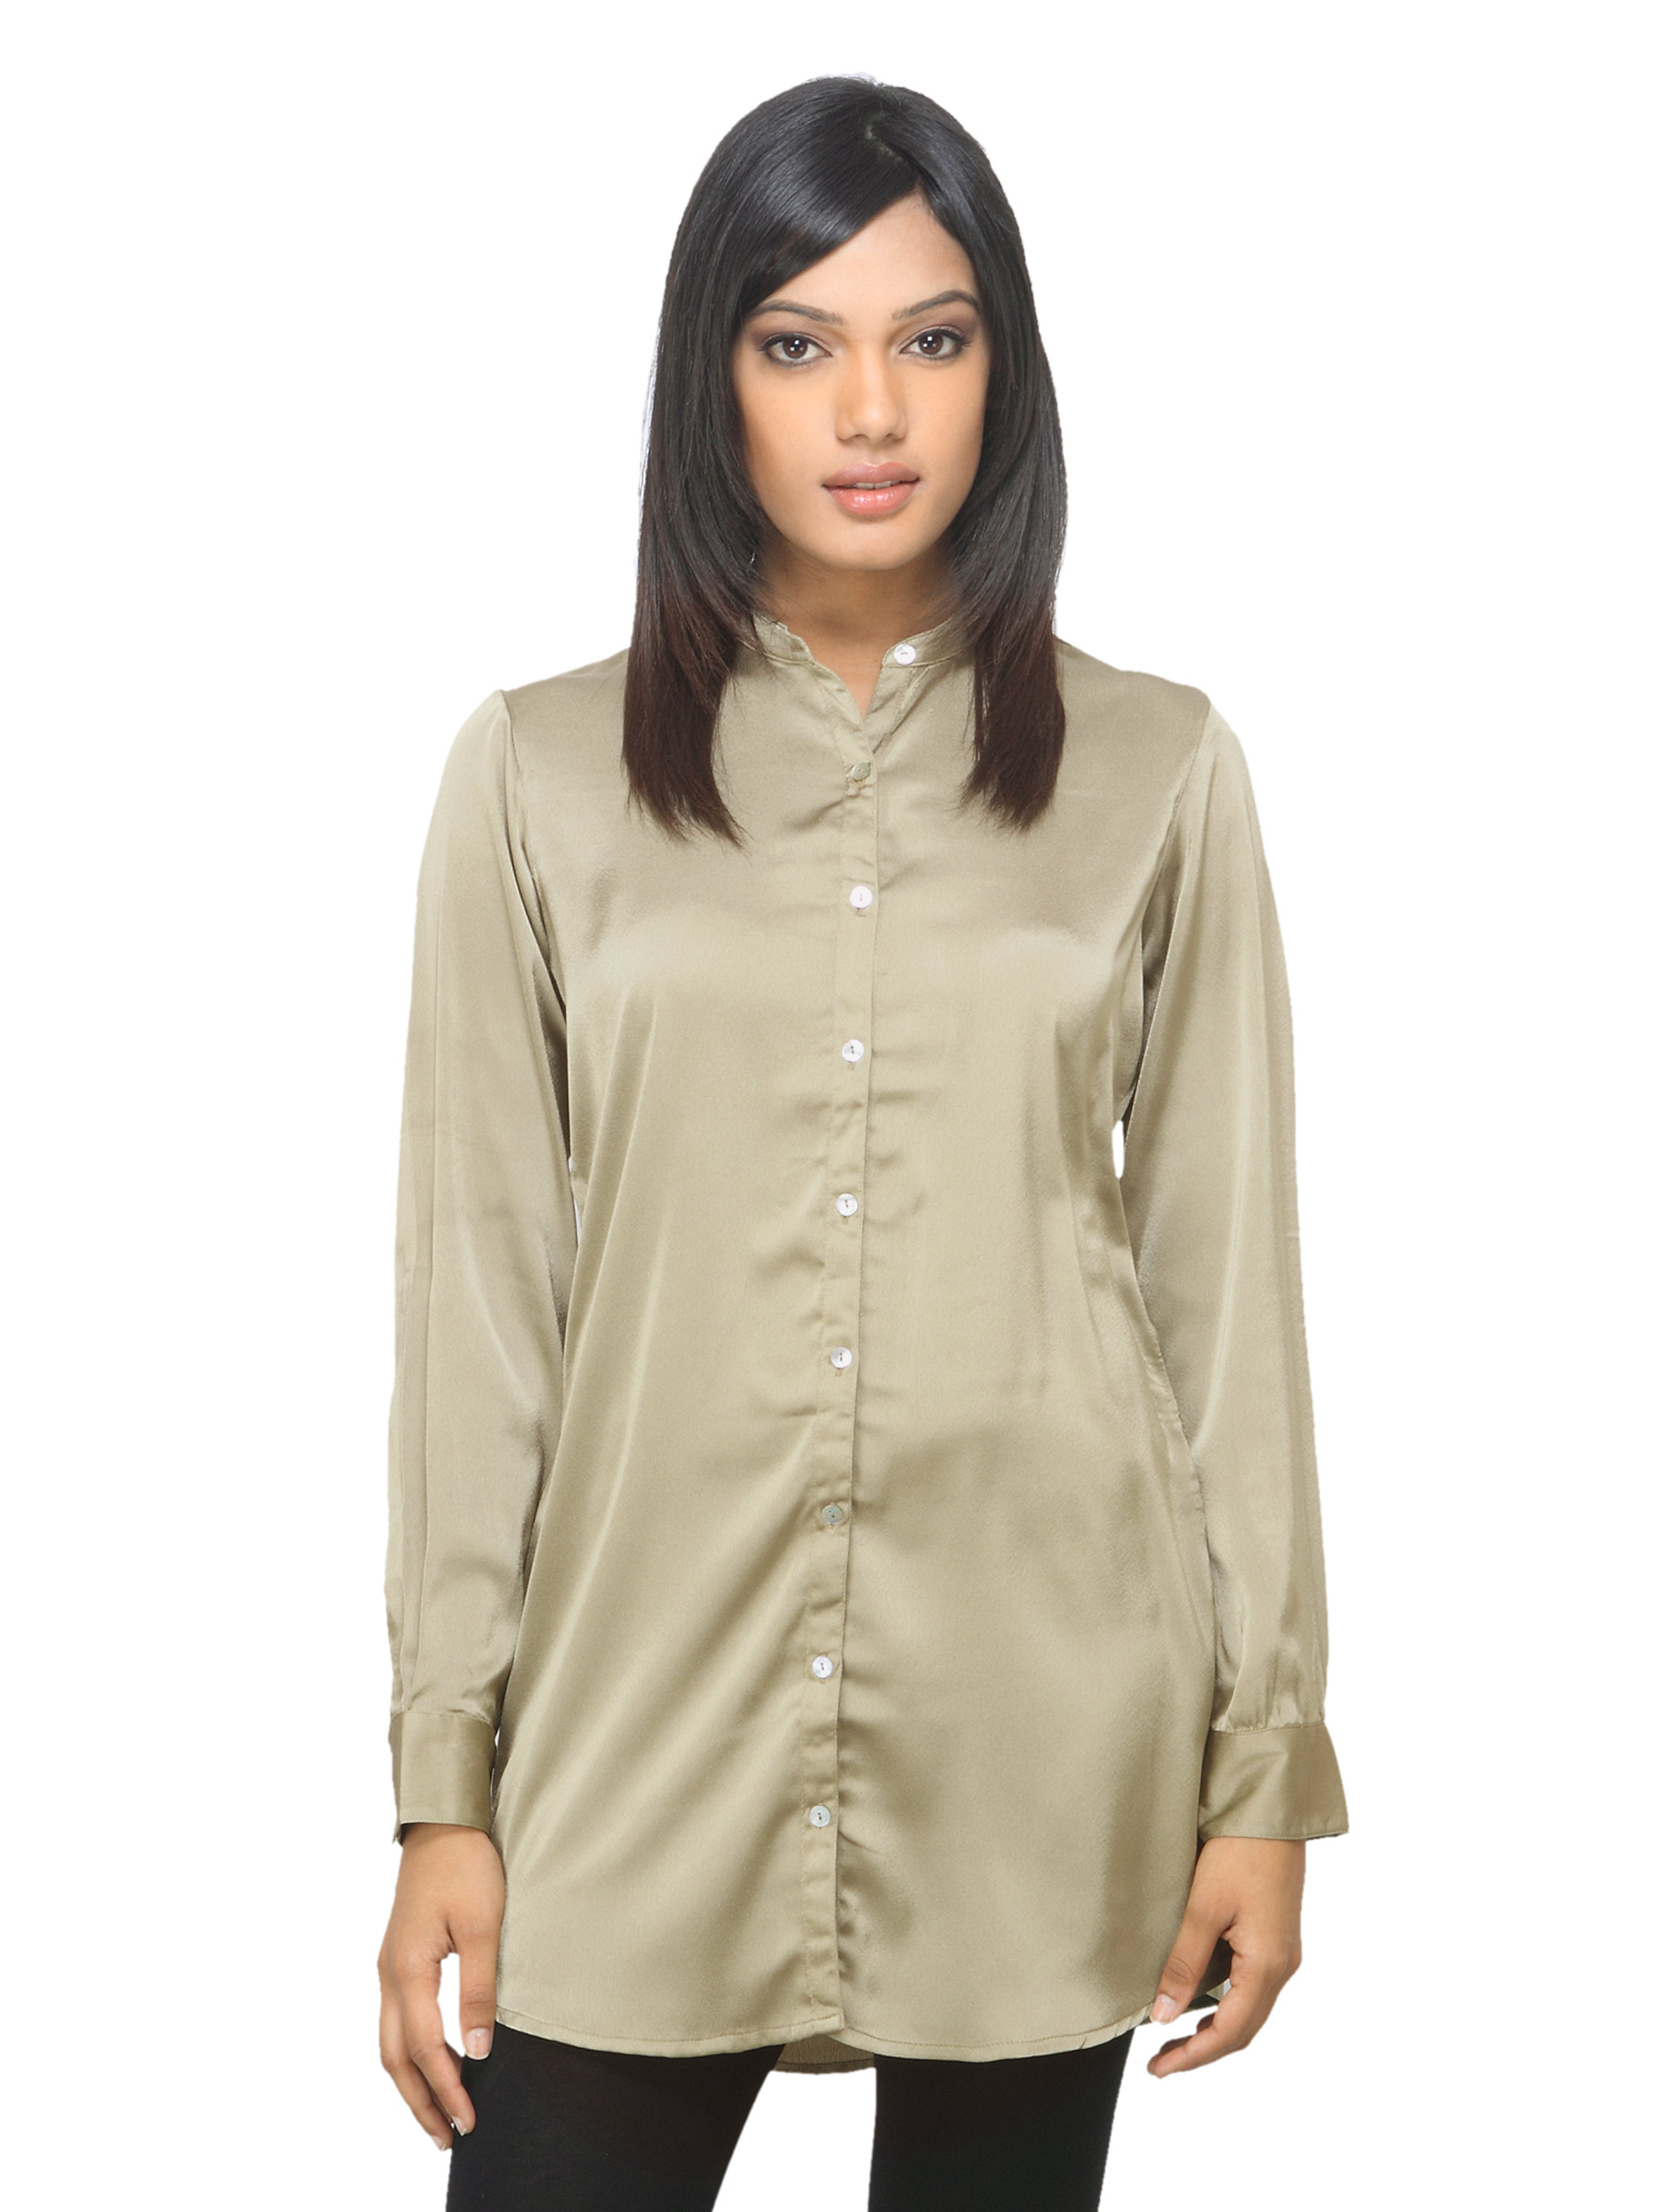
Femella Women Gold Shirt
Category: Apparel / Topwear / Shirts
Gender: Women
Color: Gold
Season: Summer 2012
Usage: Casual